Beth Behrs

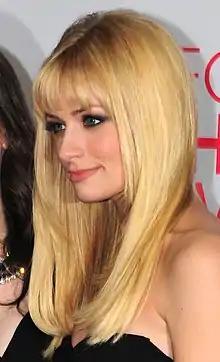
Behrs at the 38th People's Choice Awards in 2012

Beth Ann Behrs (born December 26, 1985) is an American actress. She is known for her starring role as Caroline Channing in the CBS comedy series "2 Broke Girls". The show ran for six seasons and earned Behrs praise and nominations for the Teen Choice and the People's Choice Awards. Having made her screen debut in the 2009 comedy film "", she later ventured into television roles. After "2 Broke Girls", Behrs returned to feature films with the 2015 productions "Chasing Eagle Rock" and "Hello, My Name Is Doris". She voiced Carrie Williams in the animated film "Monsters University" (2013) and Moochie in the television series "". In 2018, she was cast in her second major TV role, playing Gemma Johnson in the CBS sitcom "The Neighborhood".